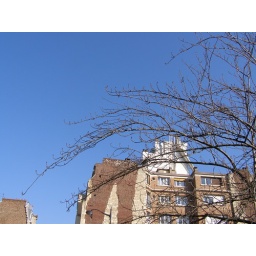
tree branches and a building against the blue sky.